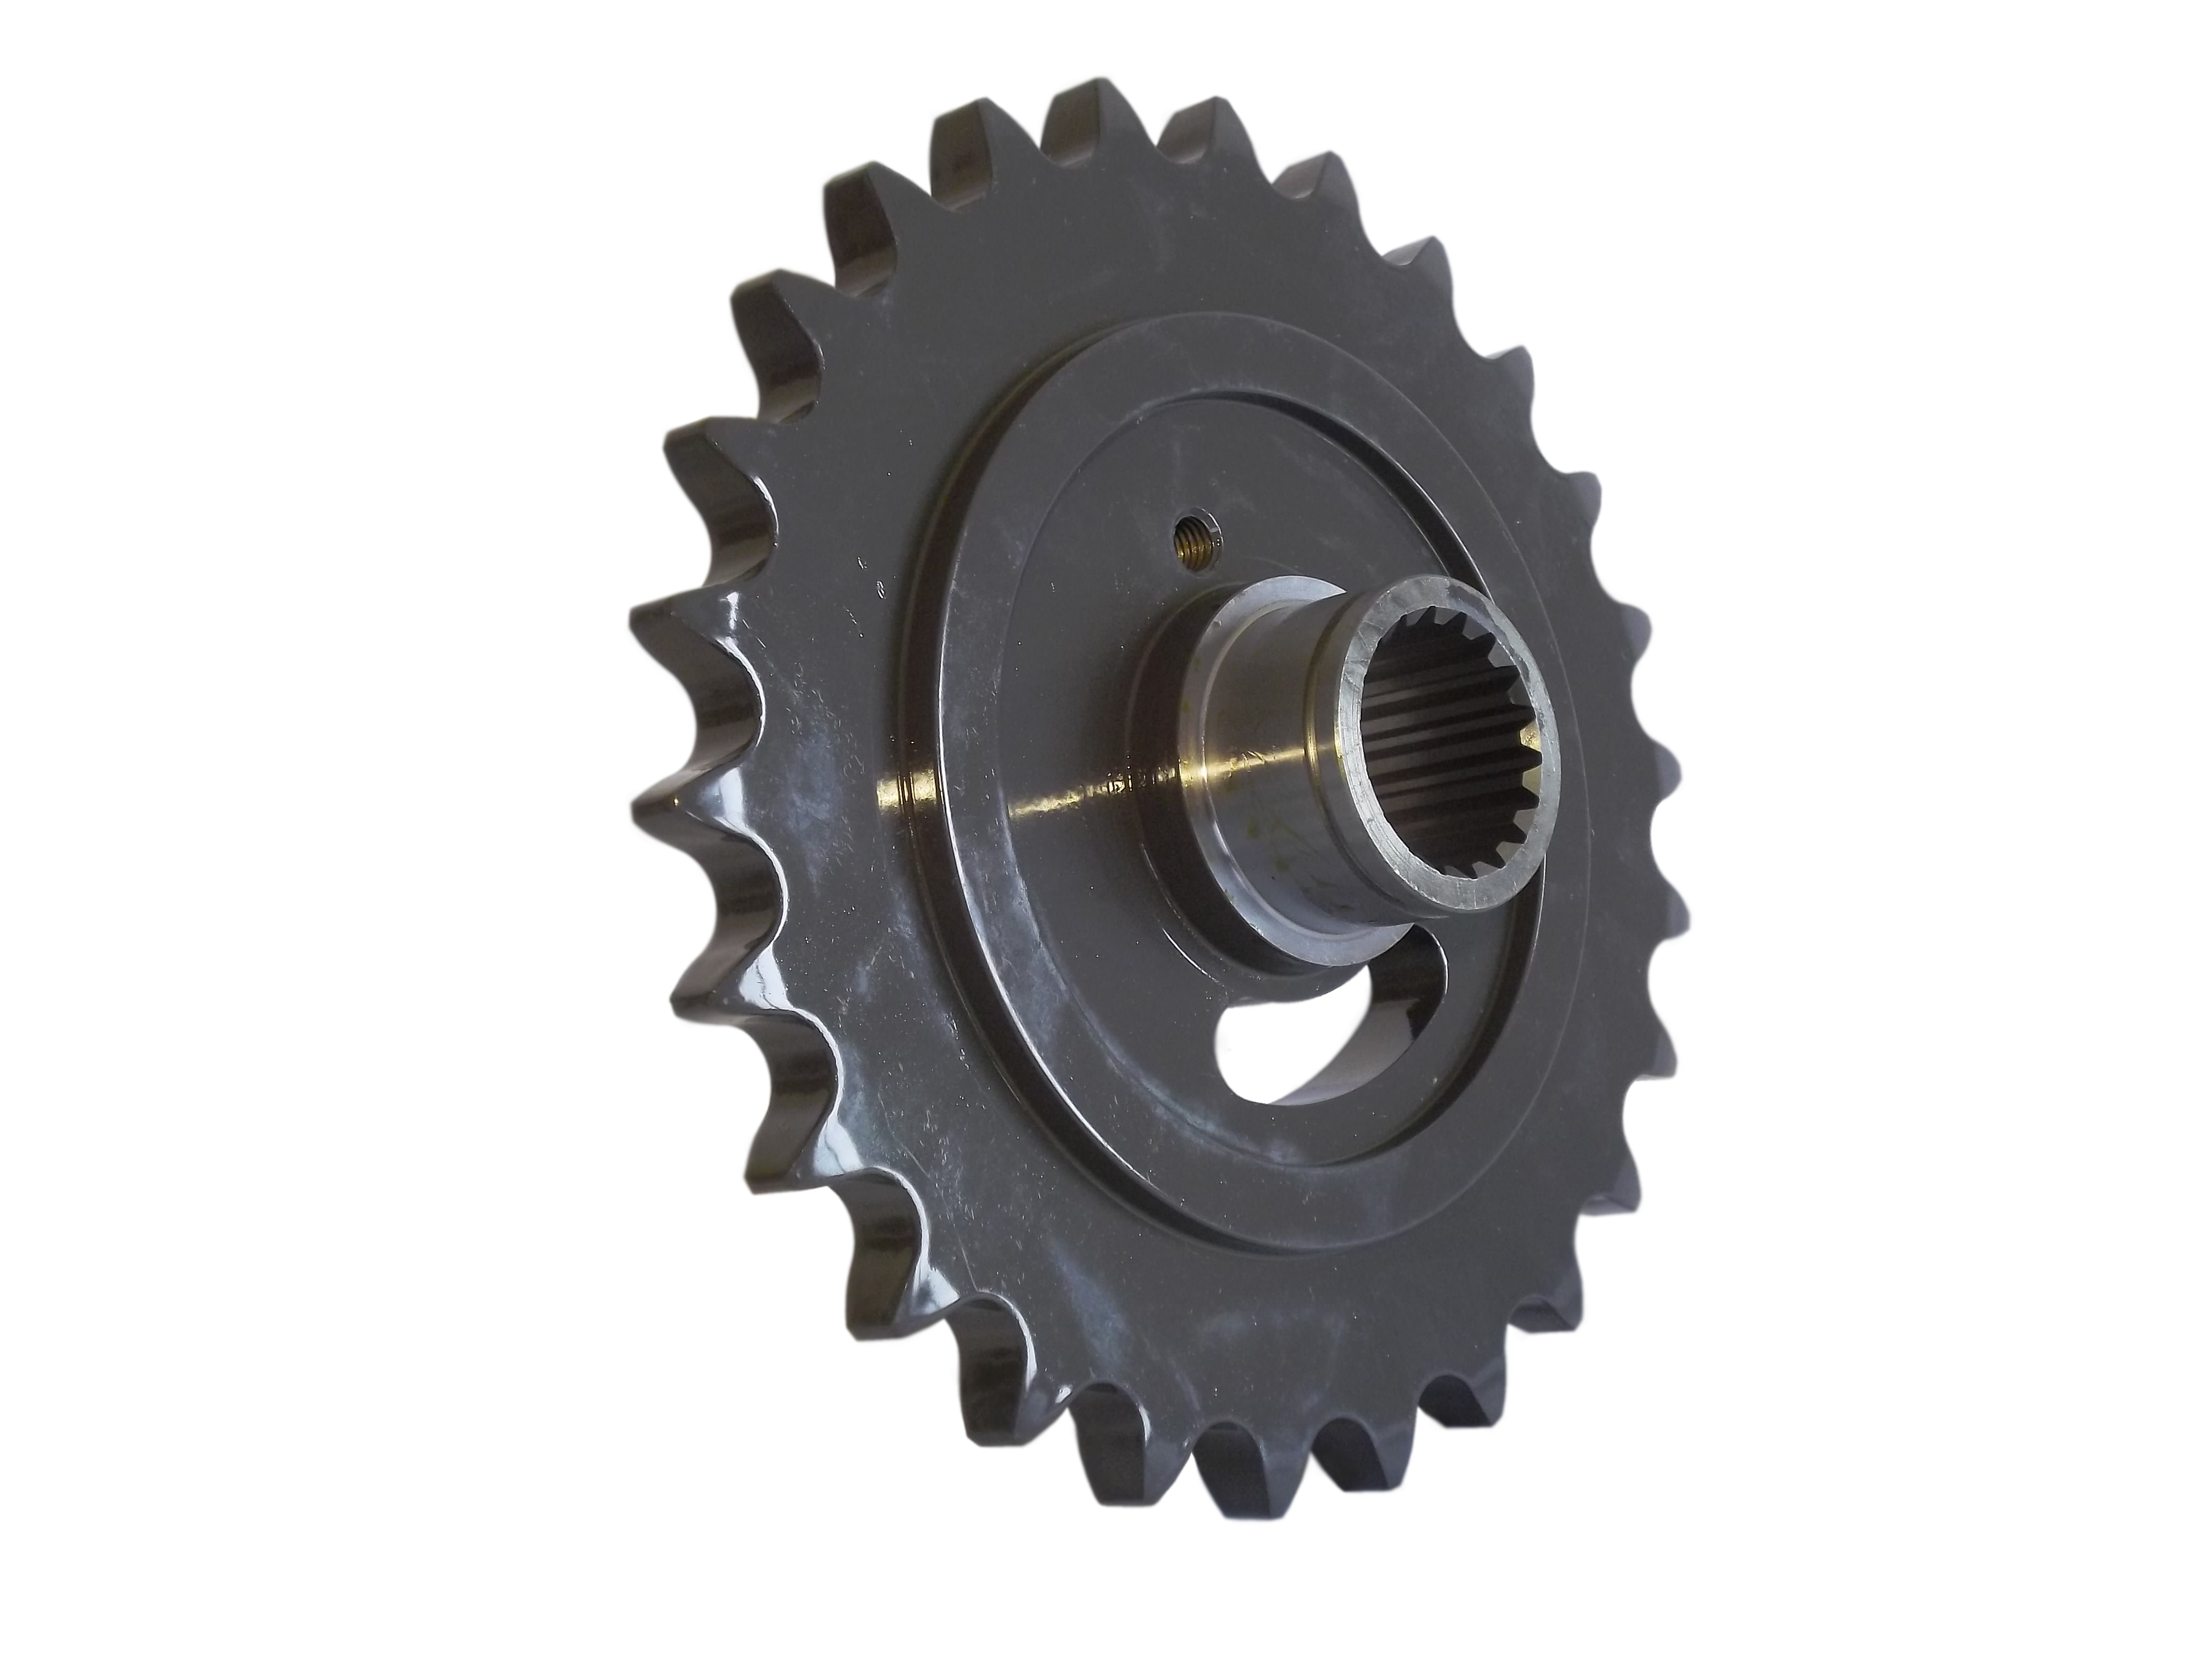
wheel, gear, product, pinion, mechanics, hardware accessory